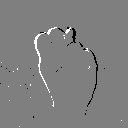
ASL letter: n